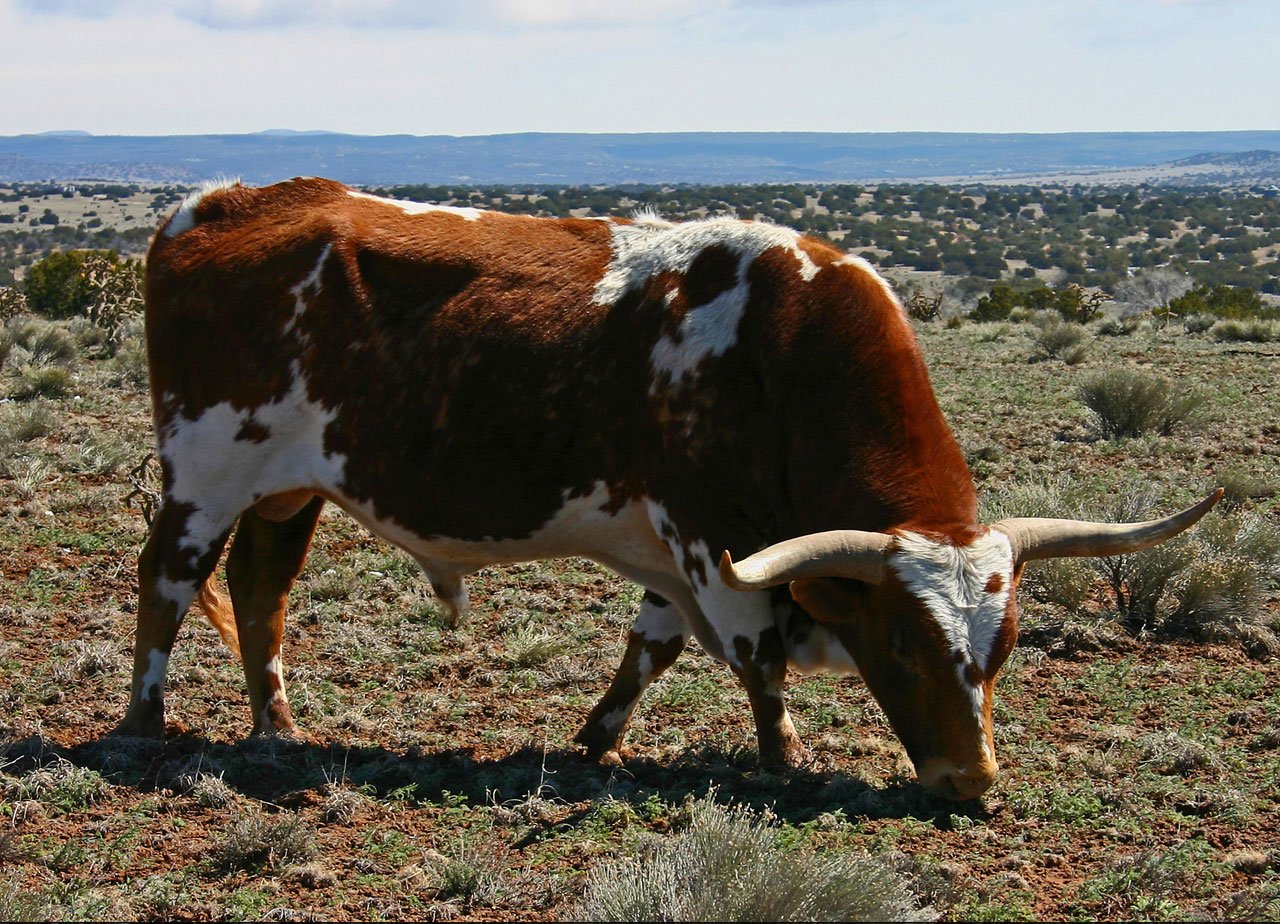
grass, field, meadow, cow, cattle, herd, pasture, grazing, mammal, bovine, fauna, bull, mountains, grassland, cowboy, western, habitat, horns, ecosystem, rodeo, plains, ox, rural area, dairy cow, natural environment, cattle like mammal, cow goat family, texas longhorn